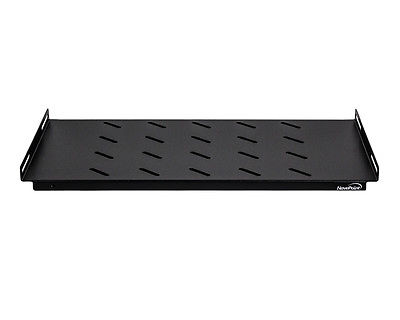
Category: cabinet